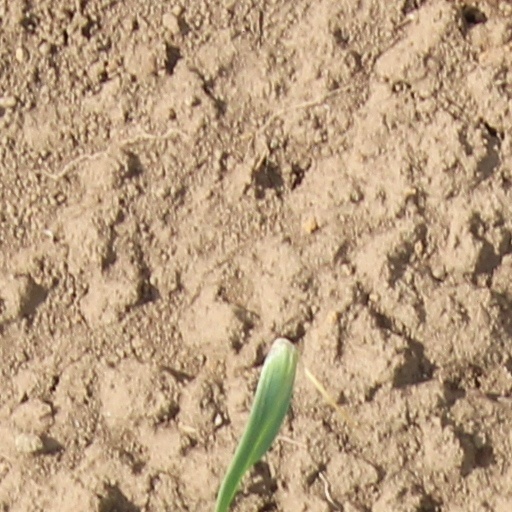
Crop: wheat